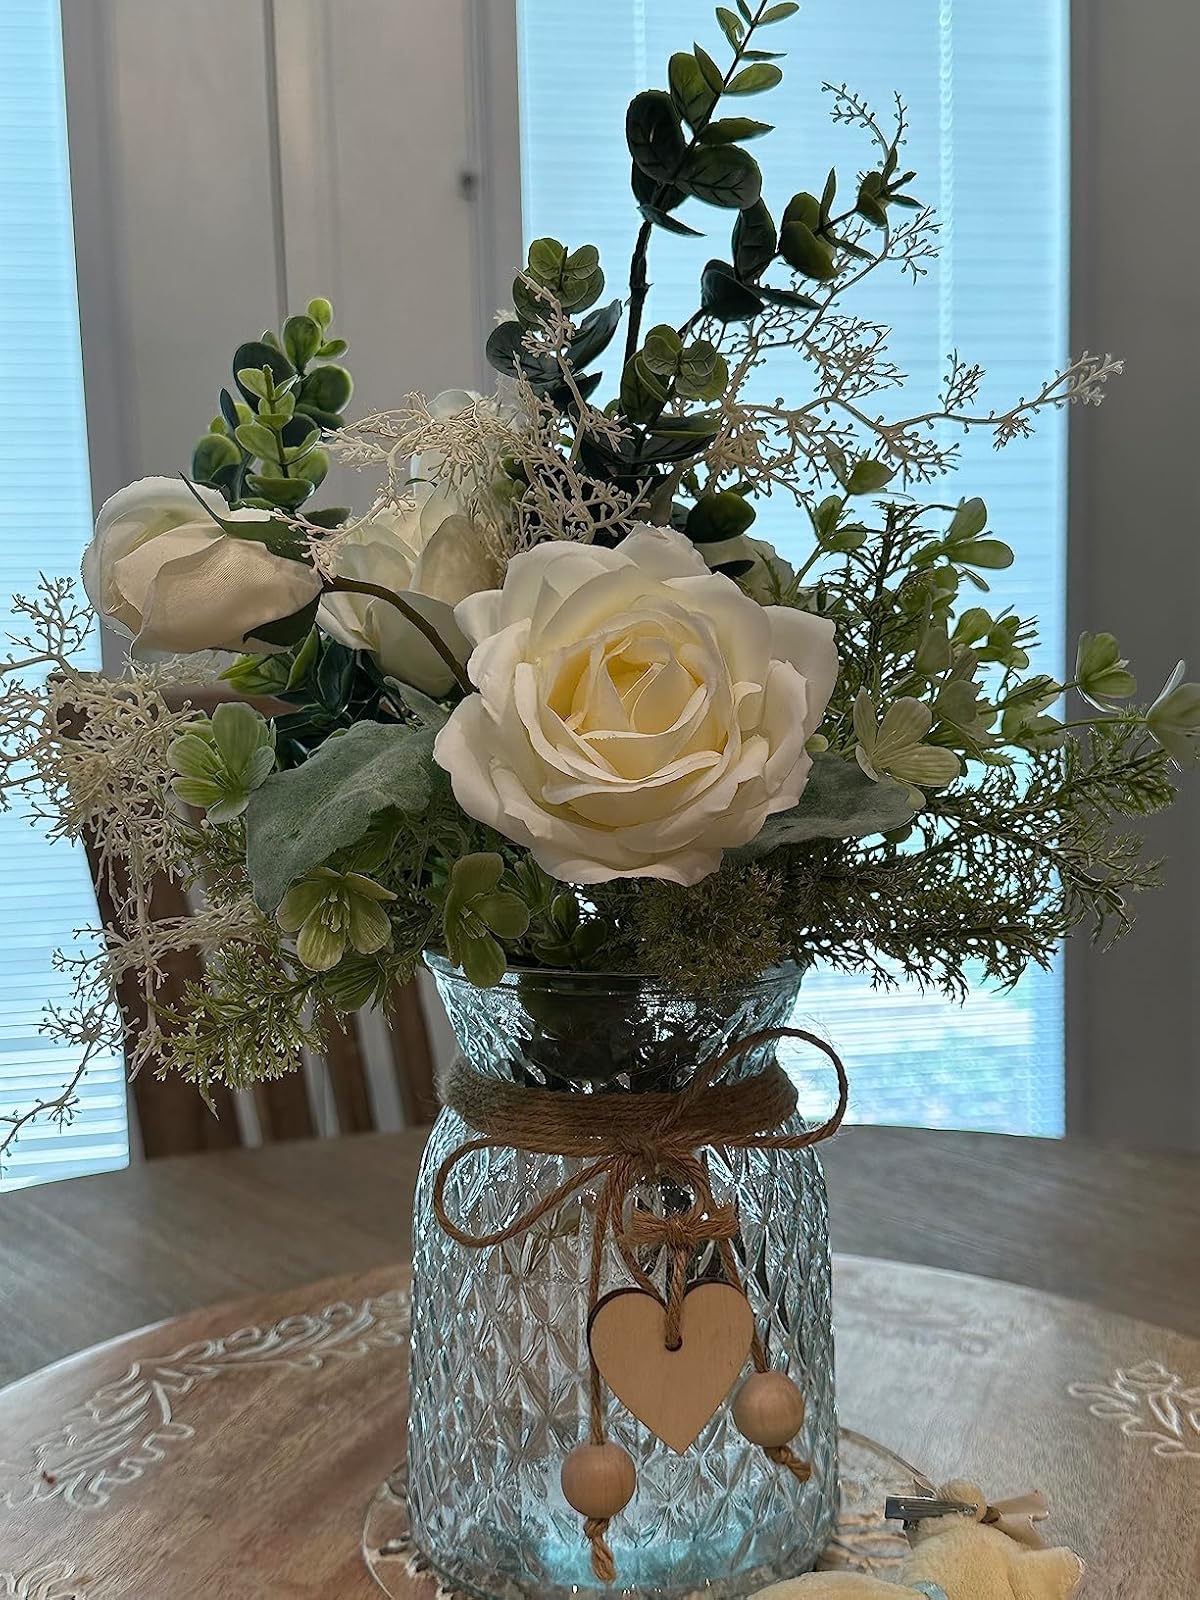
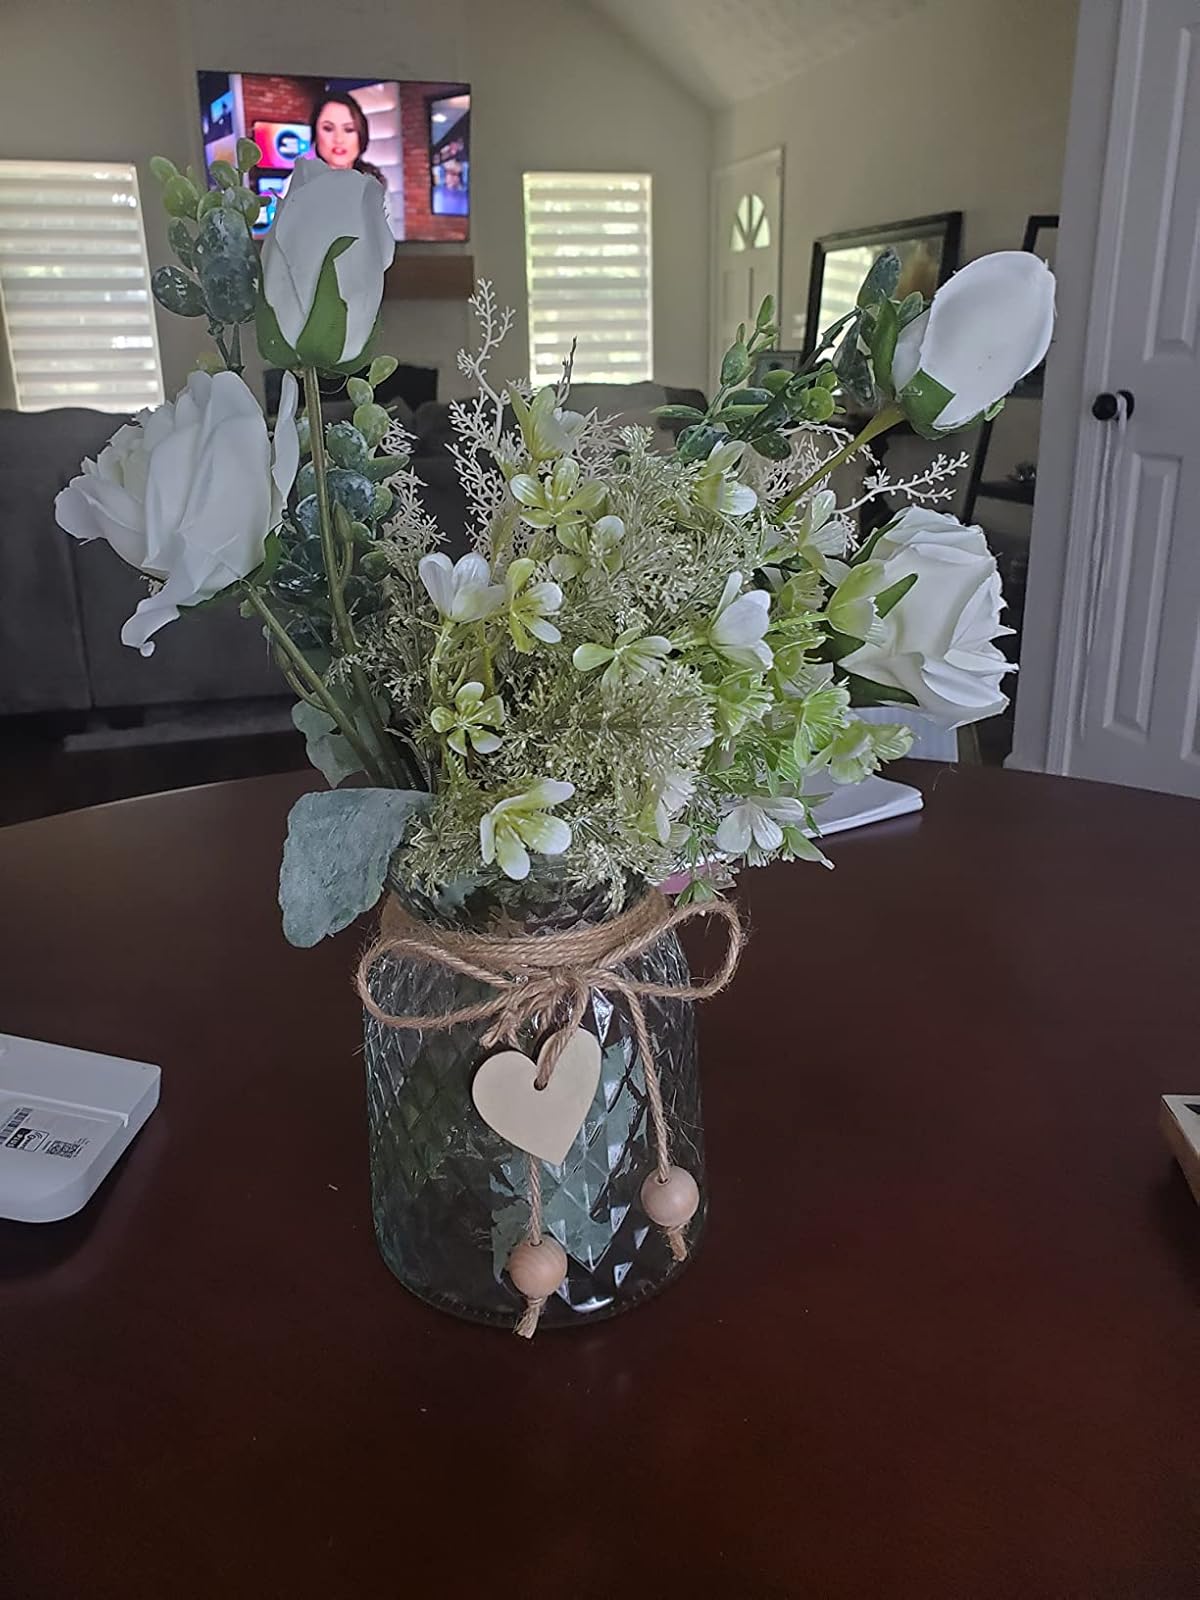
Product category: vase
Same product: yes